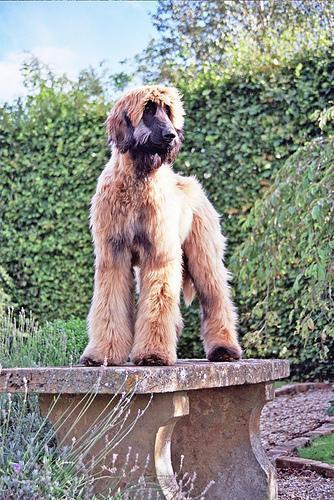
Afghan_hound